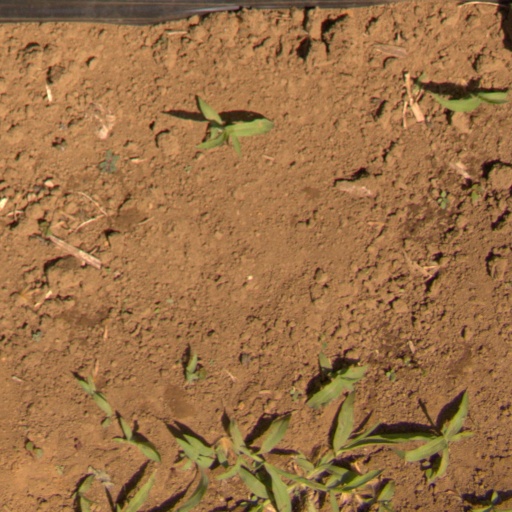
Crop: Jerusalem artichoke